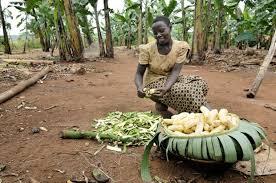
Ni mchana mbali zaidi kuna ndizi chini kuna msichana amenyoa nywele amefunga leso kiunoni ameinama.